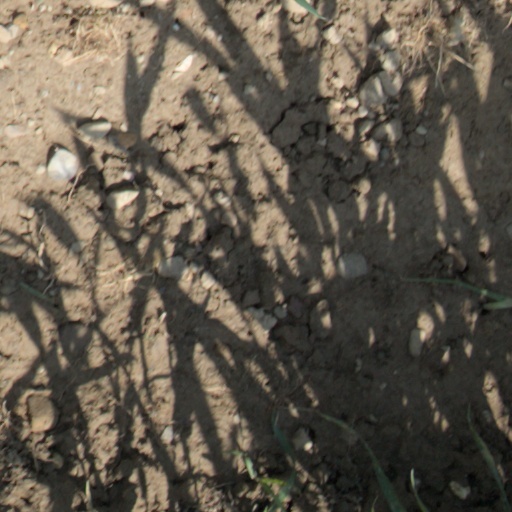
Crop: wheat